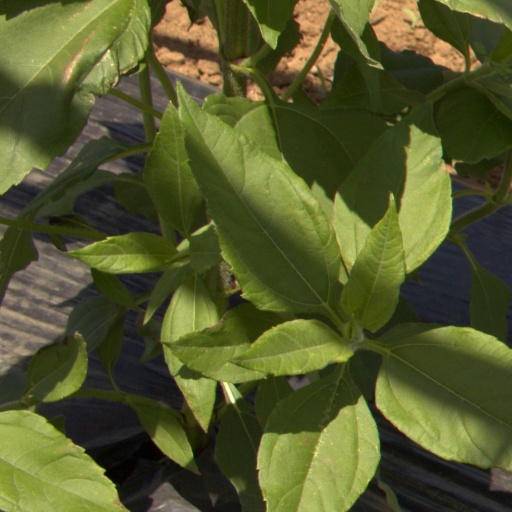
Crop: Jerusalem artichoke